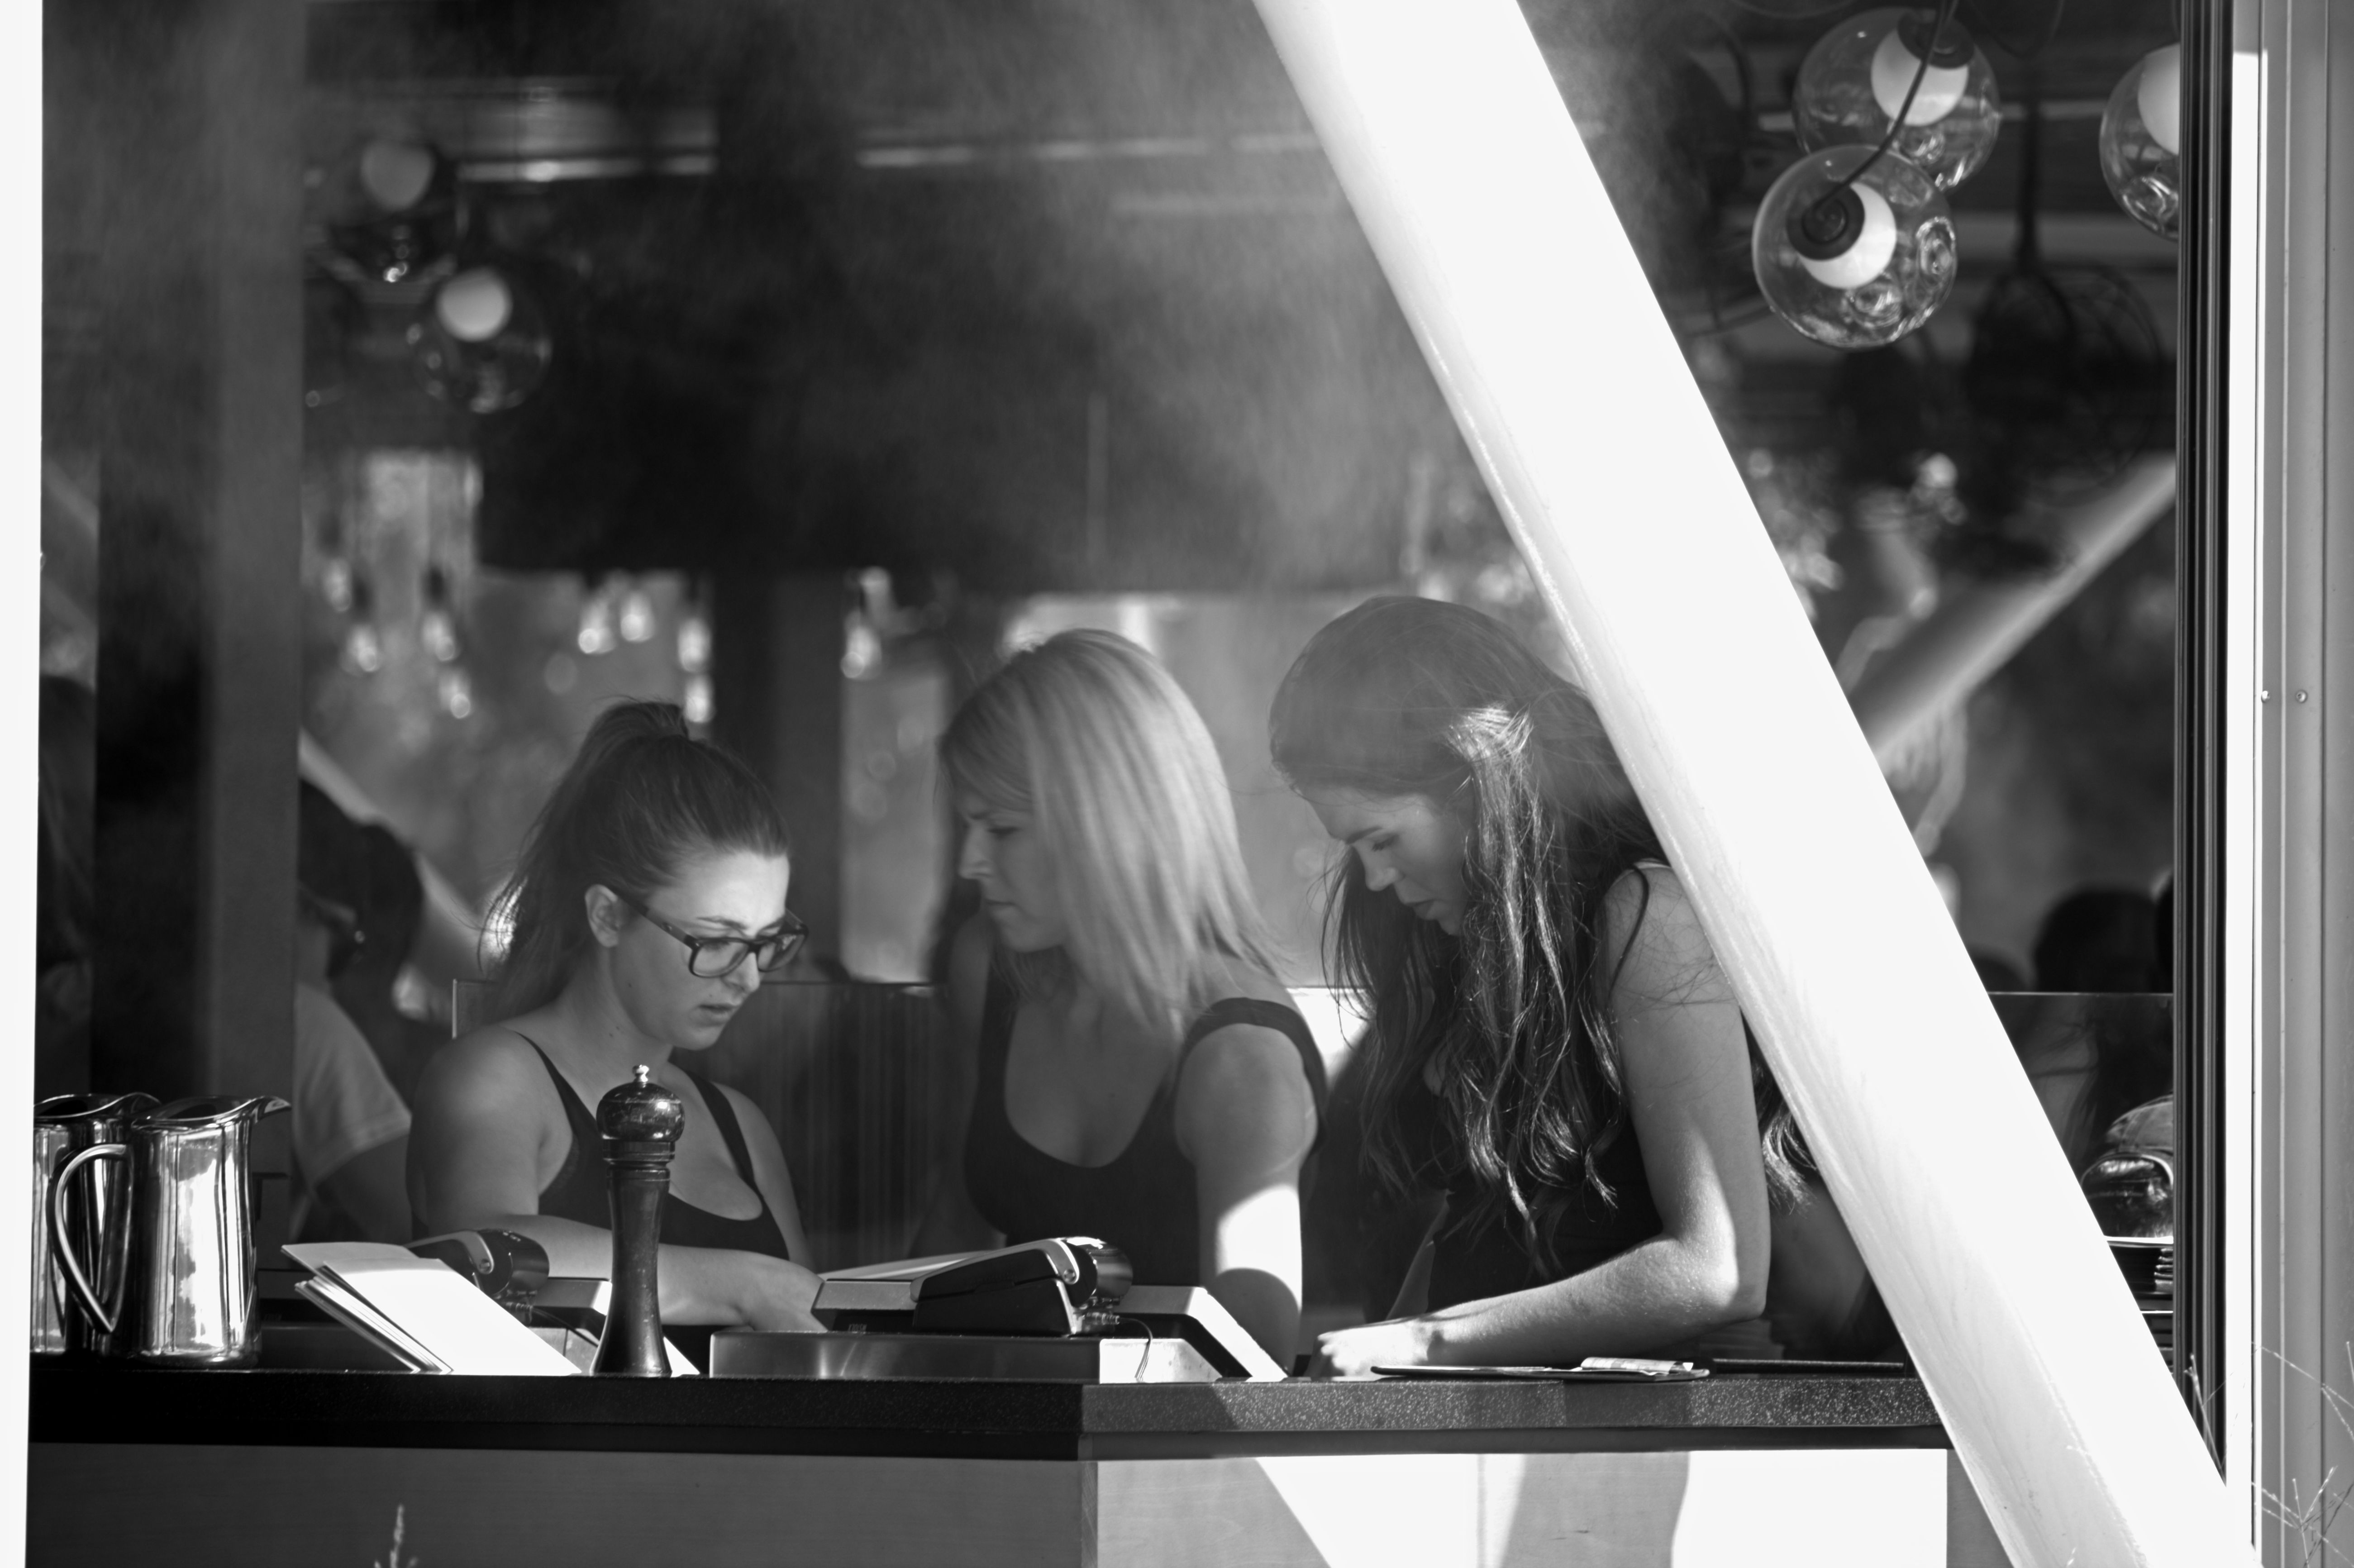
black and white, people, mist, white, street, photography, shade, downtown, summer, black, monochrome, streetphotography, bw, blackandwhite, girls, women, canada, females, photograph, image, britishcolumbia, bc, okanagan, contrasts, kelowna, ladies, monochrome photography, film noir